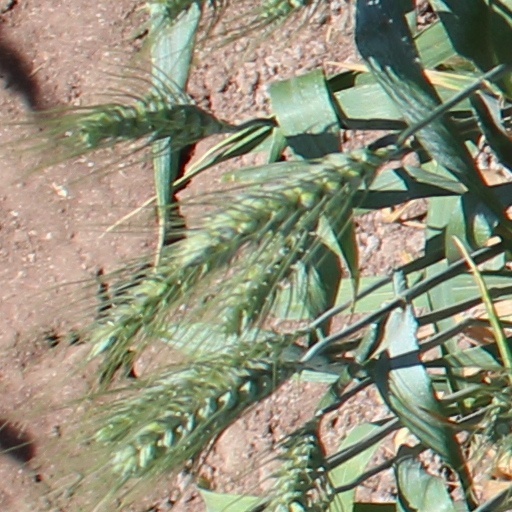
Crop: wheat